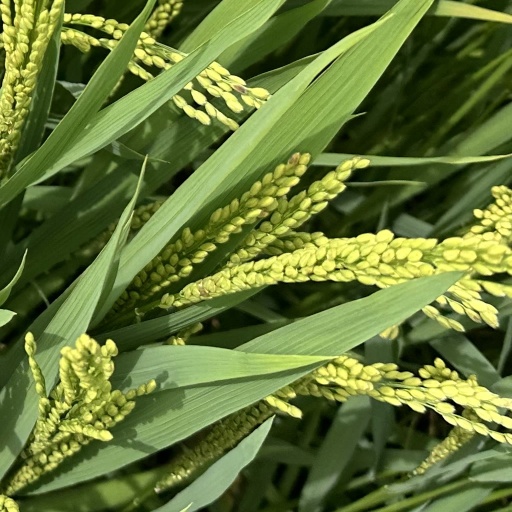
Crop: rice